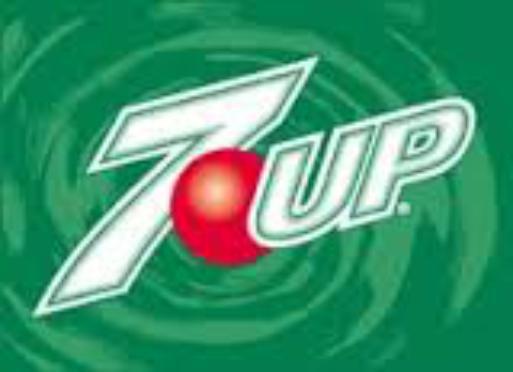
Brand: Cherry 7Up
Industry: Food